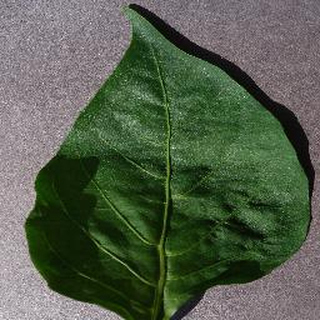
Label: healthy_bell_pepper